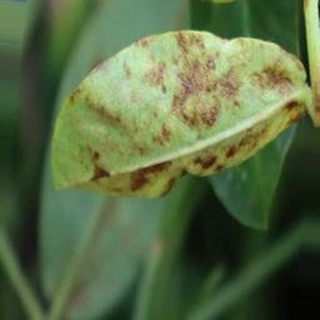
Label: groundnut_rust